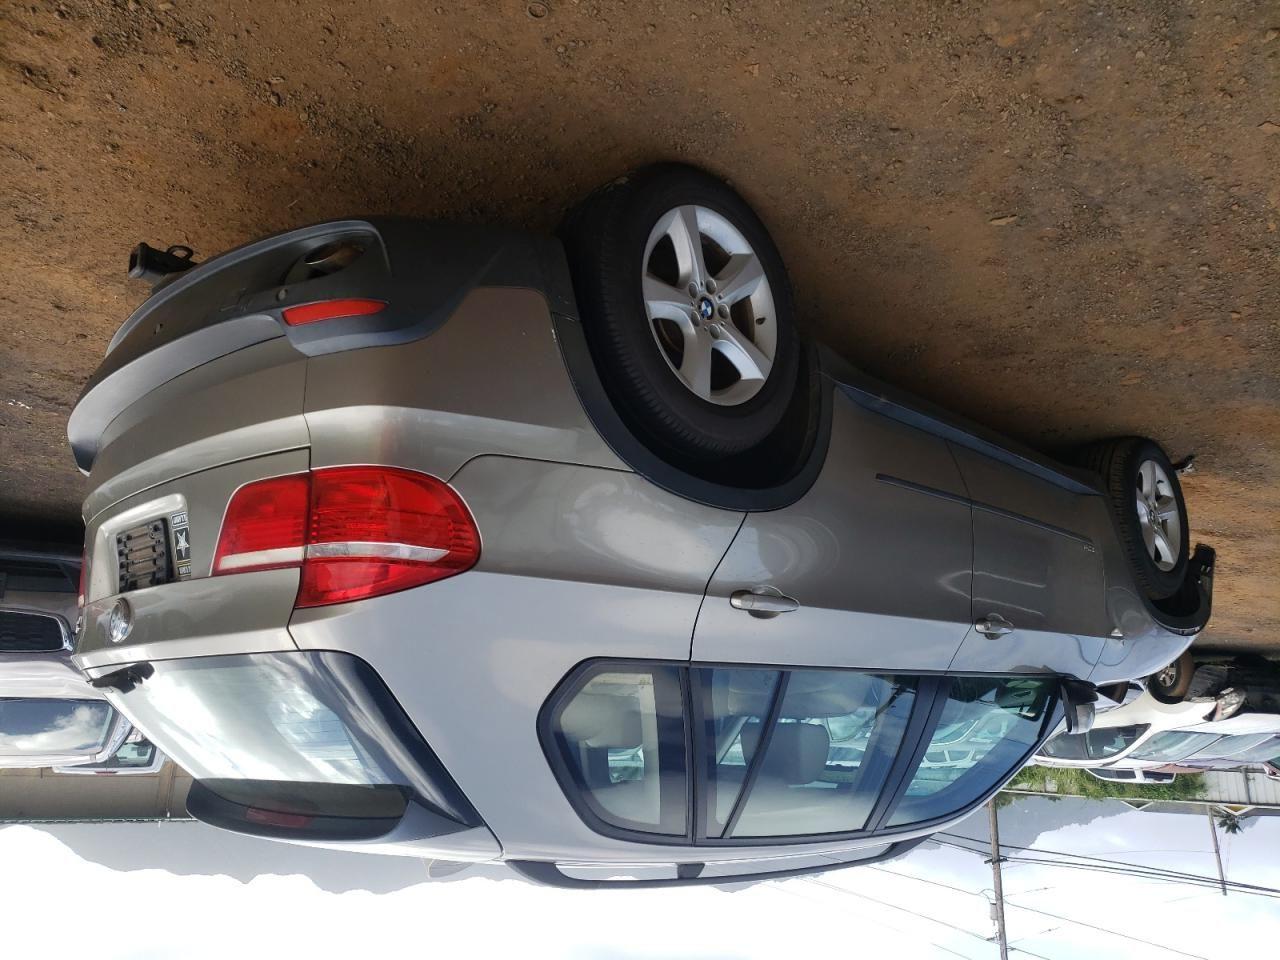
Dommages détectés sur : aile avant gauche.
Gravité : mineur